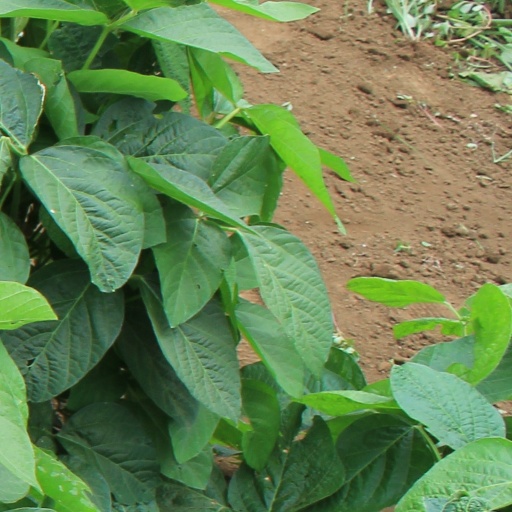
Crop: soybean